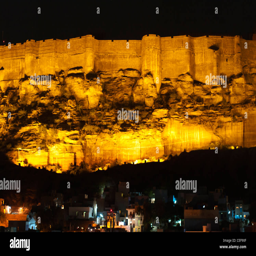
a city known as thegolden city is